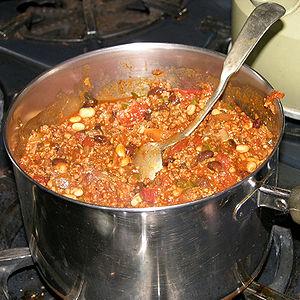
Le chili con carne est une sorte de ragoût de viande épicé originaire du sud des États-Unis dont les ingrédients essentiels de la variante la plus connue sont la viande de bœuf et le chili.